Fomalhaut

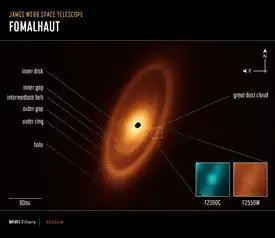
Image of the asteroid belt by the James Webb Space Telescope with annotations by NASA.

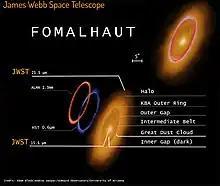
This image shows the discovery features in the debris disk of Fomalhaut from the James Webb Space Telescope (JWST) as well as overlays of Hubble Space Telescope (HST) data and the Atacama Large Millimeter/submillimeter Array (ALMA).

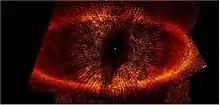
The debris disk around the star

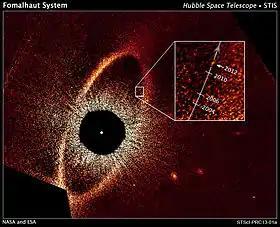
Debris ring around Fomalhaut showing location of Fomalhaut b—imaged by Hubble Space Telescope's coronagraph.(January 8, 2013; North is up, East left) (NASA).

The inner disk is a high-carbon small-grain (10–300 nm) ash disk, clustering at 0.1 AU from the star. Next is a disk of larger particles, with inner edge 0.4-1 AU of the star. The innermost disk is unexplained as yet.